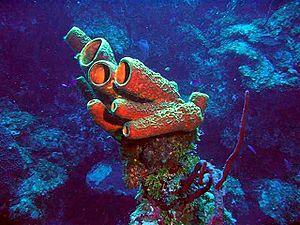
Un invertébré est un animal dépourvu de colonne vertébrale, et d'os en général. Quelle que soit l'école de taxonomie considérée, et donc quels que soient les critères de classification retenus, les « invertébrés » n'ont jamais été regardés comme un taxon valide au sein de la classification du vivant : il s'agit donc d'un terme vernaculaire sans valeur scientifique, regroupant toute la biodiversité n'appartenant pas au sous-embranchement des Vertébrés.
Cette page a pour objet de présenter un arbre phylogénétique des Metazoa, c'est-à-dire un cladogramme mettant en lumière les relations de parenté existant entre leurs différents groupes, telles que les dernières analyses reconnues les proposent. Ce n'est qu'une possibilité, et les principaux débats qui subsistent au sein de la communauté scientifique sont brièvement présentés ci-dessous, avant la bibliographie.